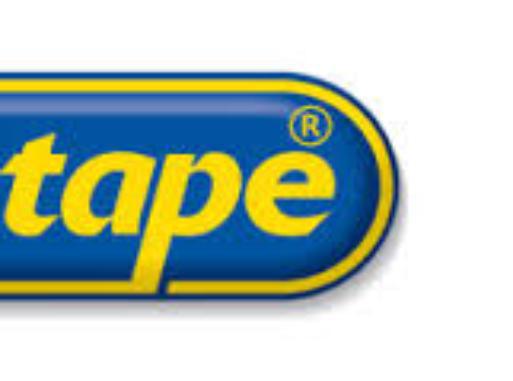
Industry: Necessities